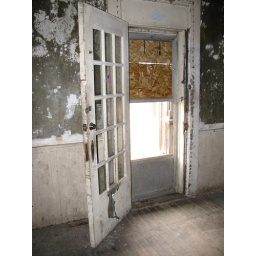
the door leading into an abandoned house in nova, ohio. the hole with the missing board is how i got into the house